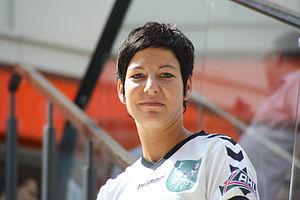
Linda Bresonik, née le 7 décembre 1983 à Essen, est une footballeuse allemande évoluant au poste de milieu de terrain. Internationale allemande de 2001 à 2014, elle évolue au Paris Saint-Germain.